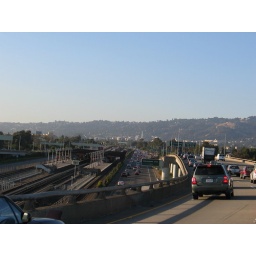
once upon a time i spent so much time here, and we called that clock tower "god"